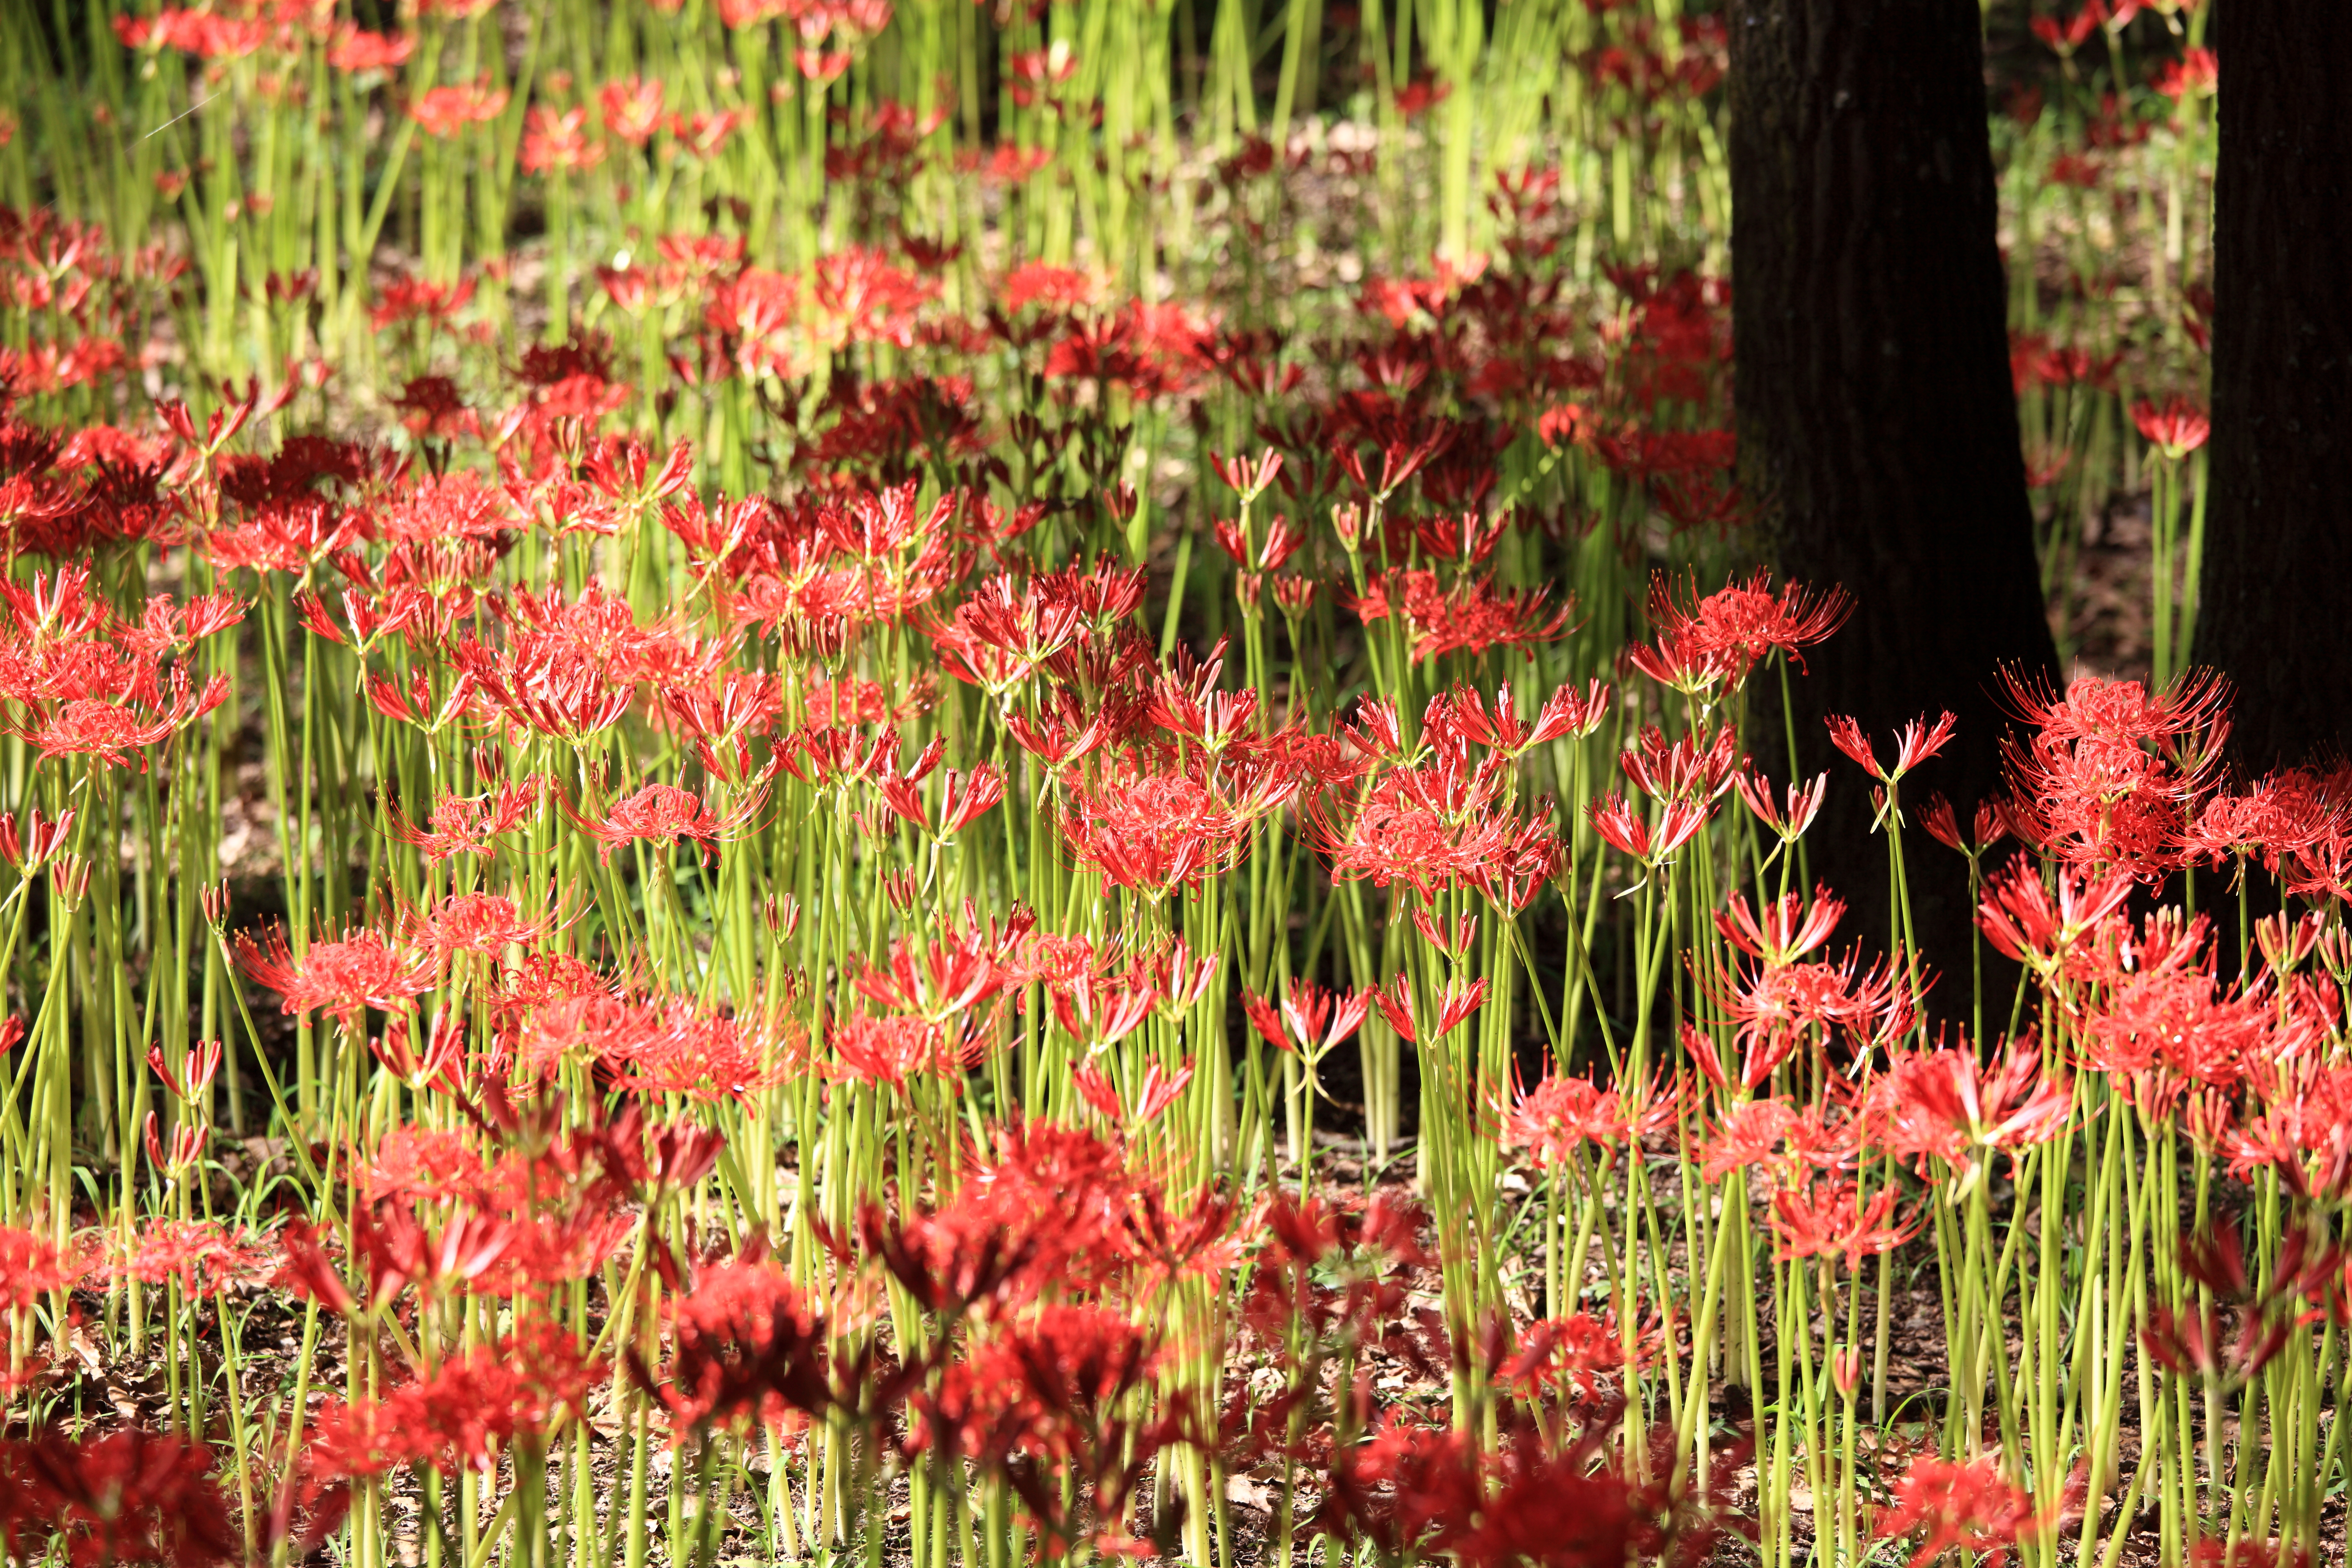
blossom, plant, meadow, flower, high, autumn, botany, flora, wildflower, 5d, hires, radiata, markii, hi, res, resolution, saitama, lycoris, redspiderlily, hidaka, kinchakuda, gladiolus, flowering plant, torch lily, grass family, land plant, castilleja